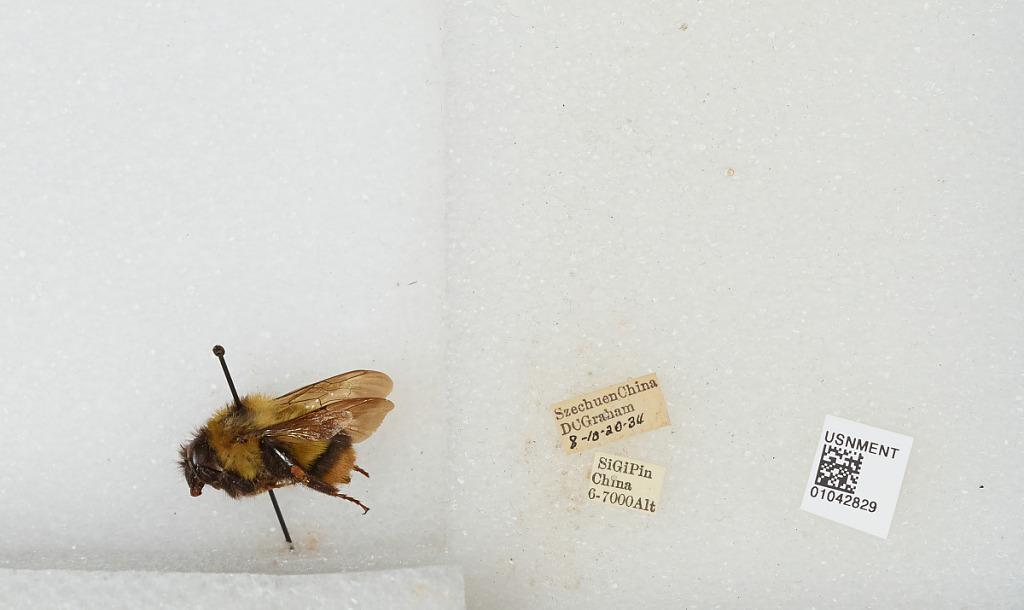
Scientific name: Bombus sp.
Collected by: D. Graham
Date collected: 1934-8-10
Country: China
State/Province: Sichuan
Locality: Si Gi Pin